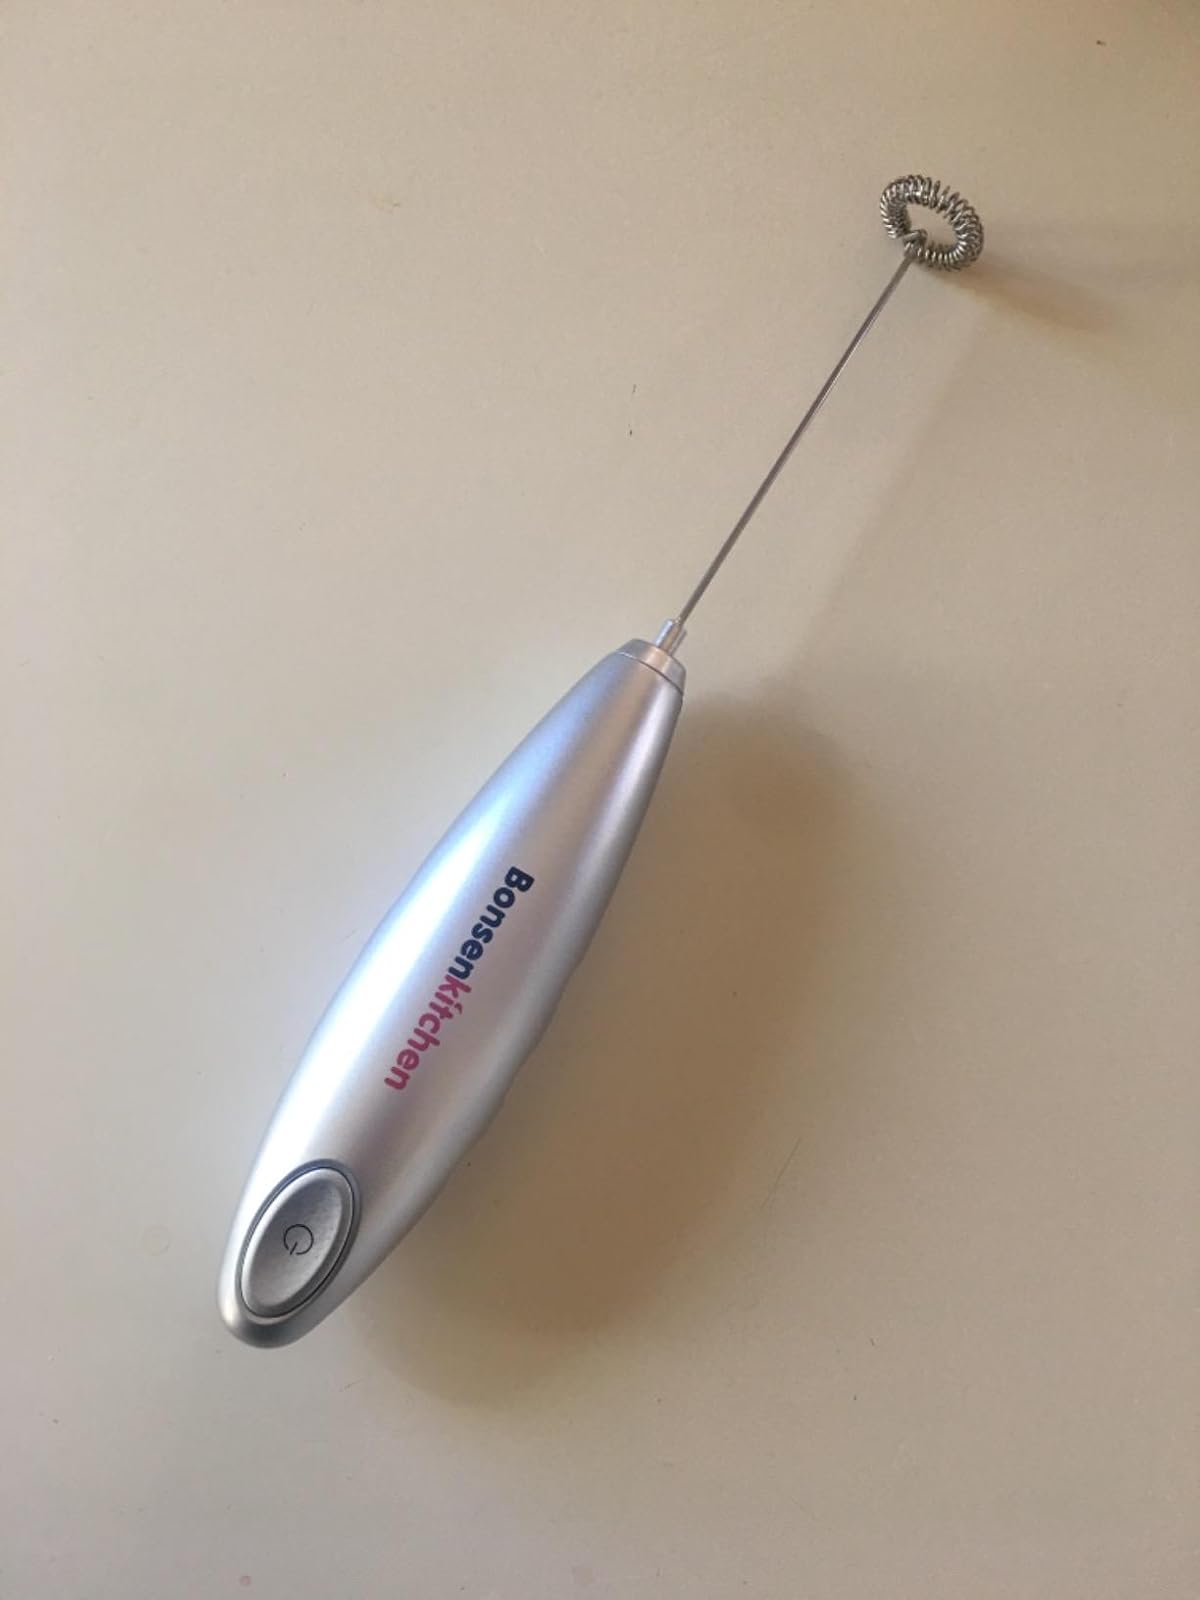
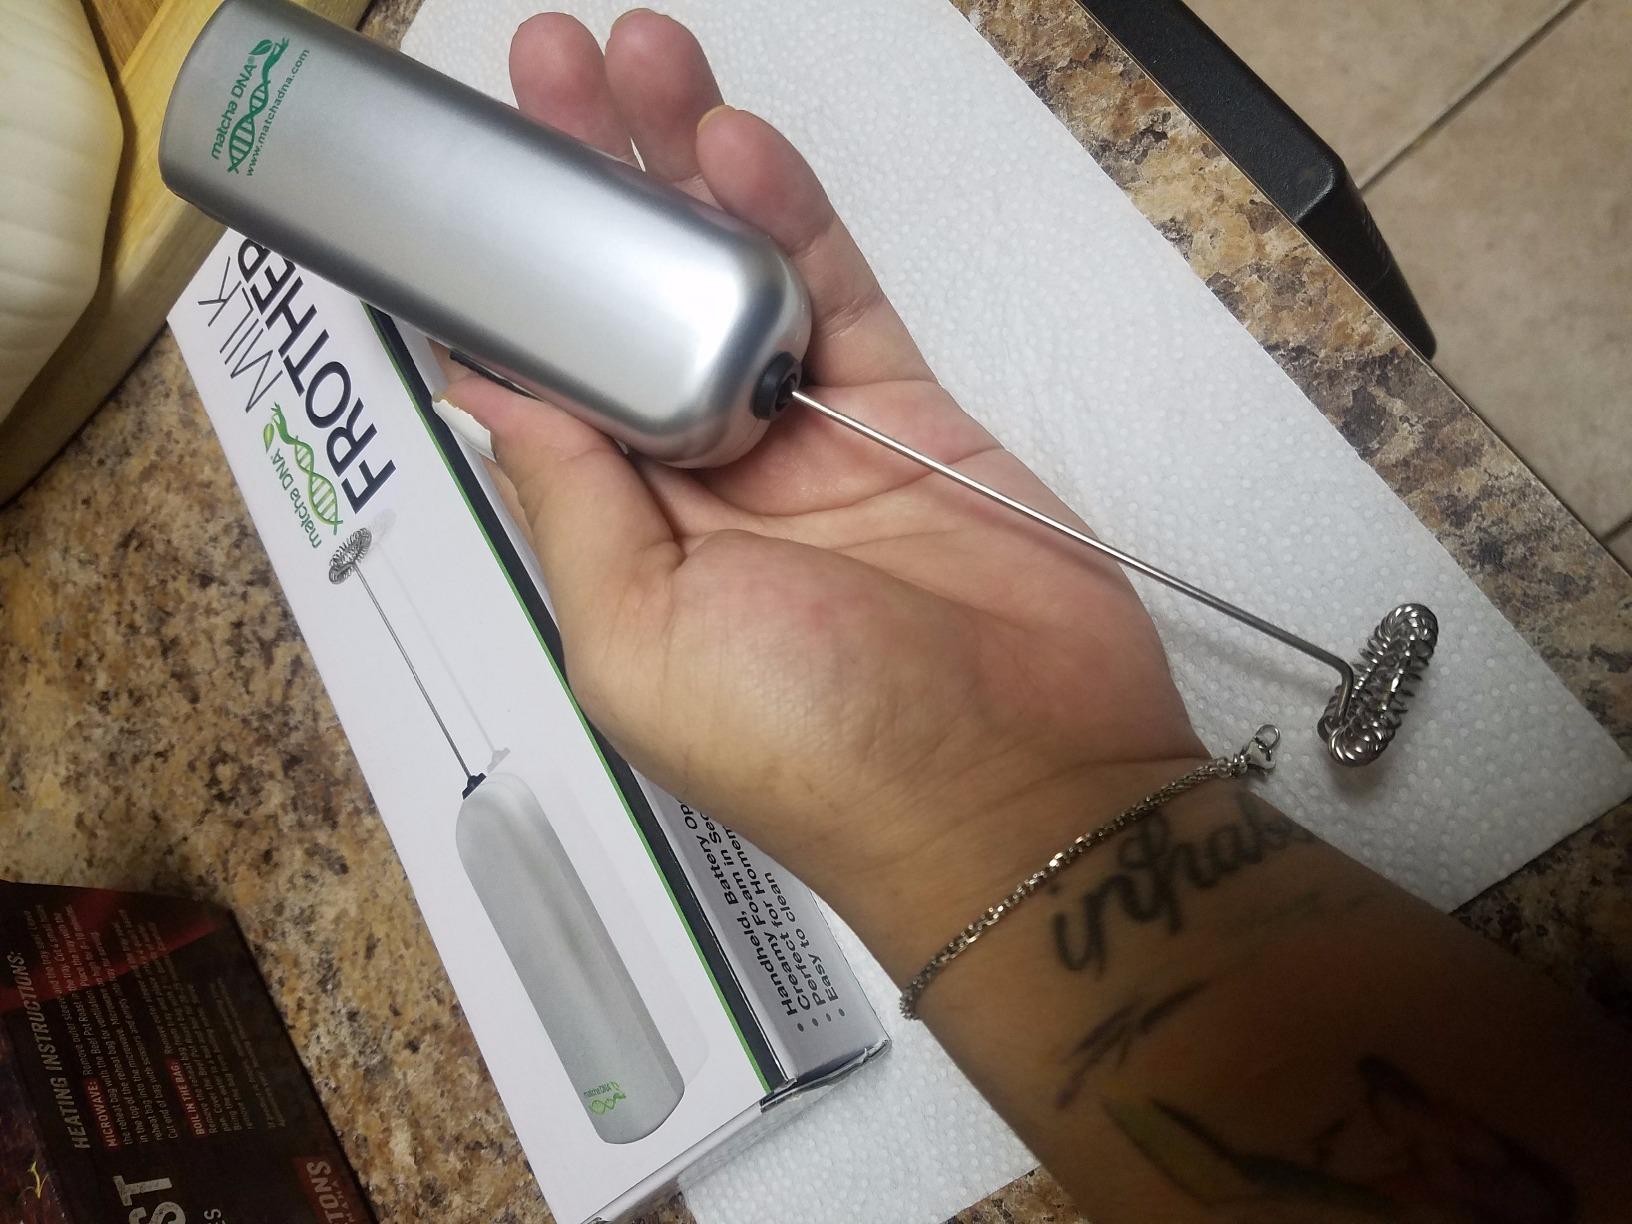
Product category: items_mixer
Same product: no